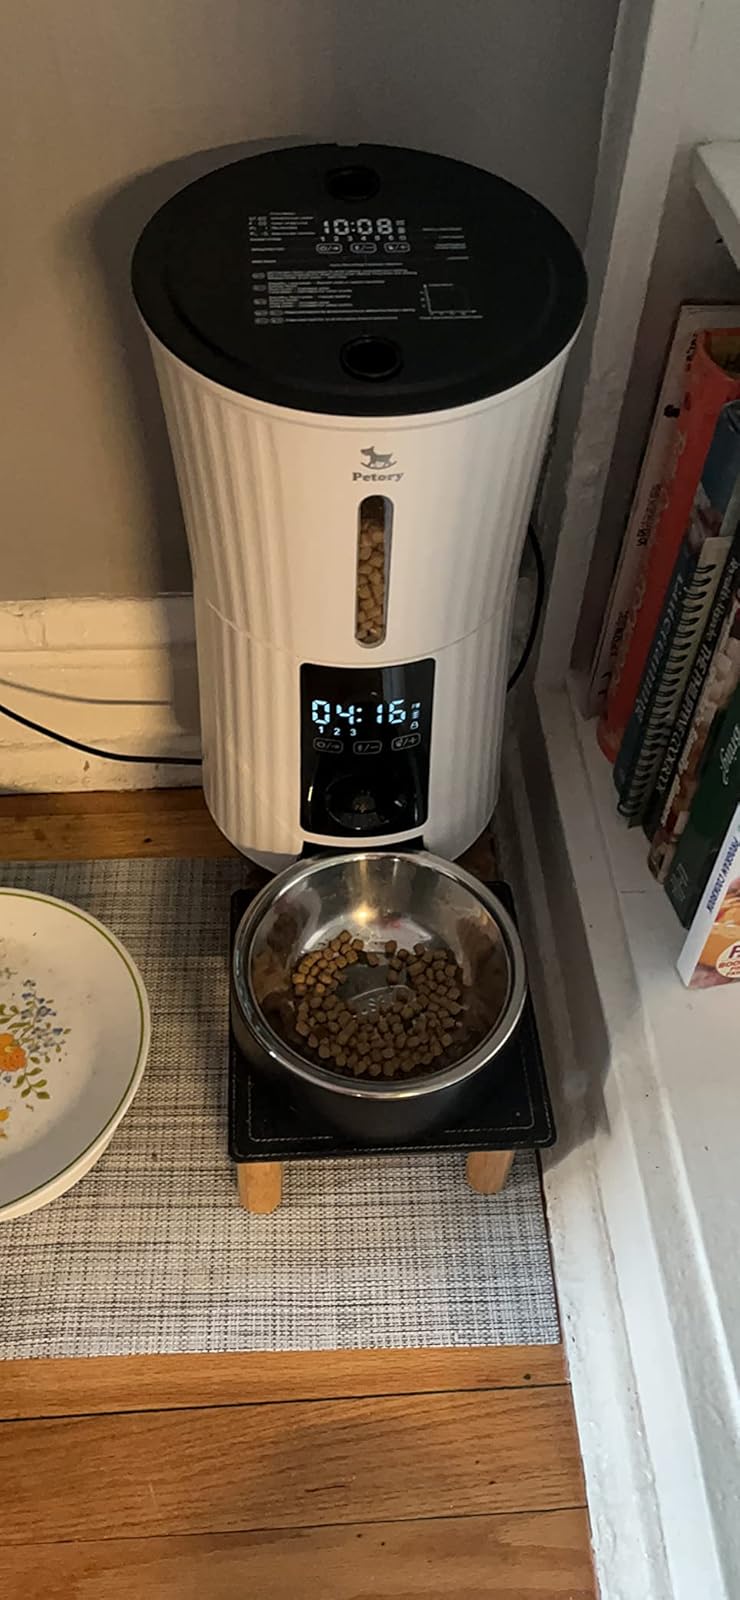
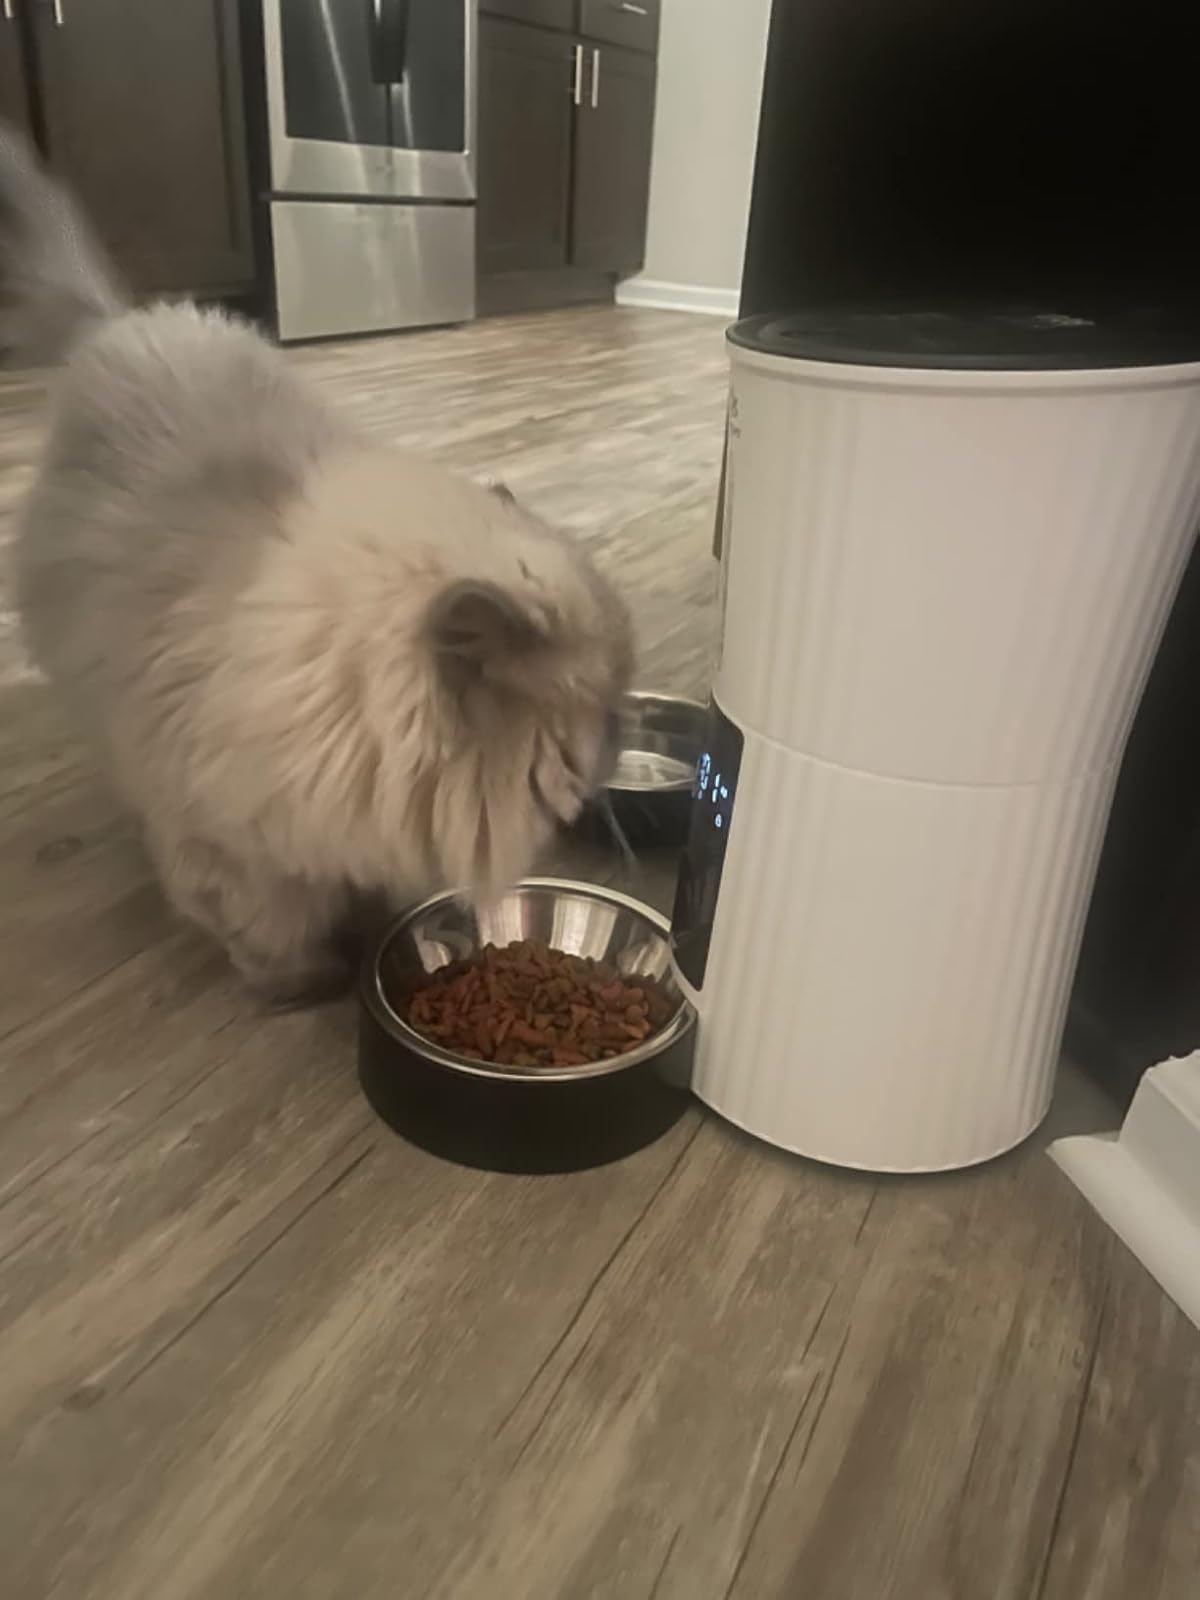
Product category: items_feeder
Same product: yes